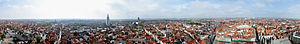
Bruges est une ville de Belgique située en Région flamande, chef-lieu et plus grande ville de la province de Flandre-Occidentale.